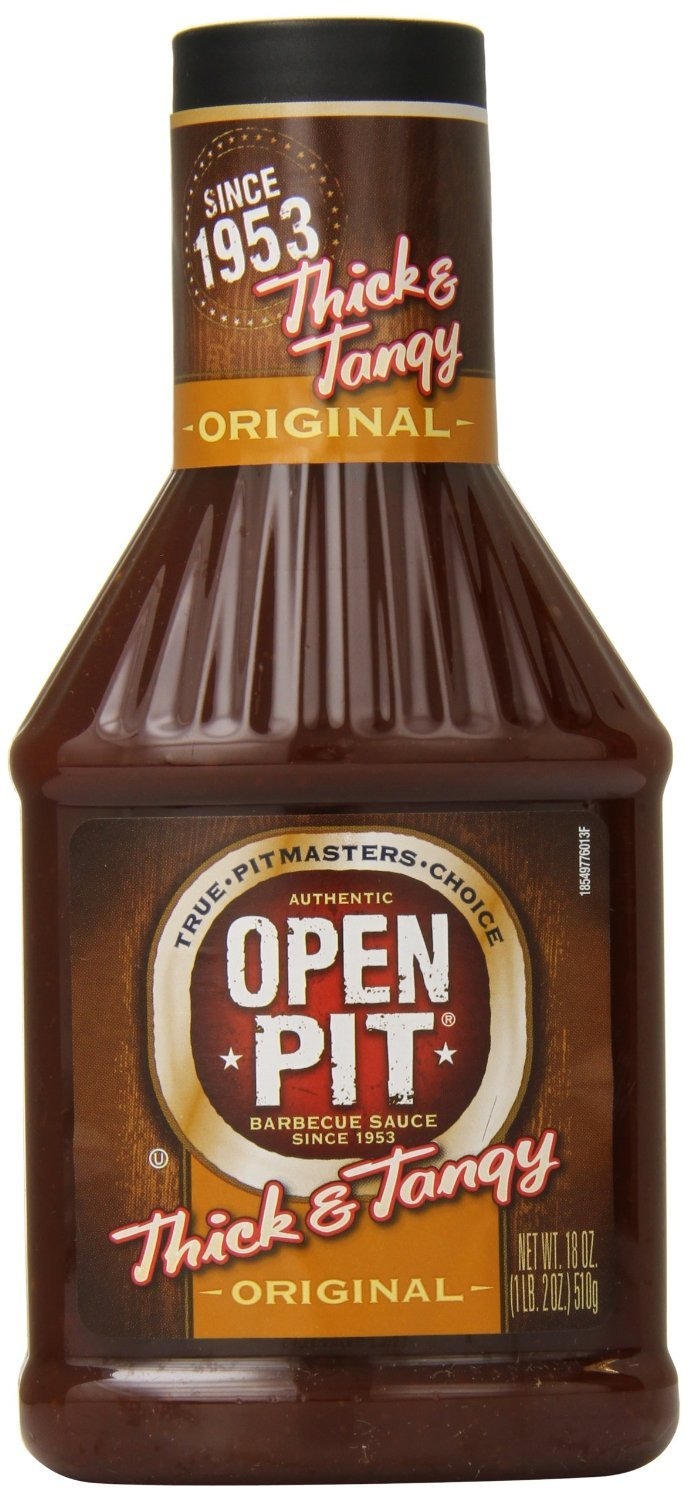
Item Name: Open Pit Thick & Tangy Barbecue Sauce - 18 Ounce Squeeze Bottle -Original Flavor-(Pack of 4)
Bullet Point 1: Perfect right out of the bottle or as a base for creating your own secret sauce
Bullet Point 2: Tastes great on chicken, beef, or pork
Bullet Point 3: Authentic spicy blend of seasoning in a vinegar-based red sauce that delivers a traditional barbecue taste
Bullet Point 4: Perfect as a dipping sauce right out of the bottle, or for doctoring up your favorite family recipes
Bullet Point 5: Thickened up for better coating in your favorite grilling recipes
Product Description: Our heritage rests in traditions passed down through generations of families that use Open Pit for their backyard BBQ’s. Open Pit boasts a unique blend of spices and tang, perfect right out of the bottle or adding your own favorite special ingredients… so you’re the boss of your secret BBQ sauce recipe. Our sauces have a unique flavor that people enjoy right out of the bottle or as the foundation for their own secret sauce recipe. Open Pit’s special blend of spices and tangy bite make it perfect for adding your own special ingredients, whatever they may be.
Value: 72.0
Unit: Ounce

Price: 24.05